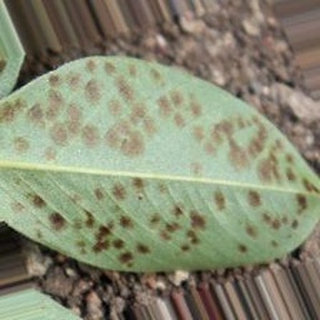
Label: groundnut_rust